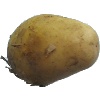
Label: Potato White 1